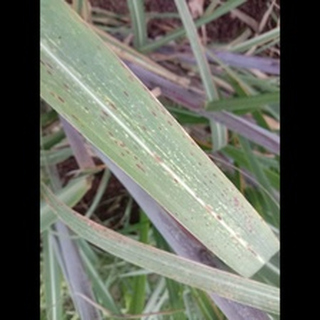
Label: sugarcane_rust